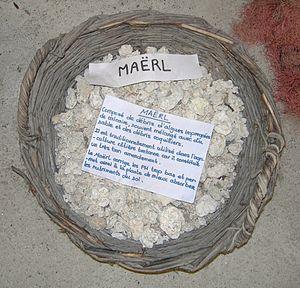
Maërl (Lanildut, France)
Le maërl est un milieu marin biogénique, constitué d'accumulation d'algues corallinacées riches en calcaire. En France il se forme notamment le long des côtes de Bretagne. Il est plus rare en Manche-Est, mais présent localement dans les ridens. Sous une autre forme, du maërl existe aussi en Méditerranée.